Tsing Yi Bay

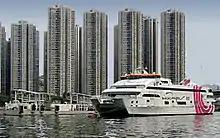
A ship in the Tsing Yi Bay

Tsing Yi Bay was a bay on the east side of Hong Kong's Tsing Yi Island, beside the Rambler Channel, approximately on the site of modern-day Tsing Yi Park. The whole bay was reclaimed for the development of new town. Before reclamation, it was surrounded by places known as Tsing Leng Tsui, Sheung Ko Tan (上高灘), Ha Chung Mei, Tai Wong Ha and Tsing Yi Town. The names of these places have since changed, and can now be translated, approximately, as Grand Horizon, Green Field Garden, Fung Shue Wo Road, Tsing Yi Estate and Tsing Yi Garden.